Putten raid

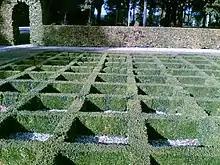
660 symbolic graves in the Putten memorial garden

The German reprisal raid was conducted the following day. At the command of General Friedrich Christiansen, Putten was surrounded by German forces. The women and men of the village were captured and separated, and over 100 houses in the village were set on fire. Six men and a woman were shot dead during the raid. The women were held at the church until 9 pm, while the men and boys were detained separately nearby at the village school. On 2 October, 661 men between the ages of 18 and 50 were taken to Amersfoort concentration camp, where 59 older or unfit men were released. The remaining 602 men left Amersfoort on 11 October and taken to Neuengamme concentration camp as forced labour. During the transportation, 13 men escaped by jumping off the train. From Neuengamme, some were moved to other camps or sub-camps, including Ladelund, Bergen-Belsen, Meppen-Versen, Beendorf, Wöbbelin and Malchow.